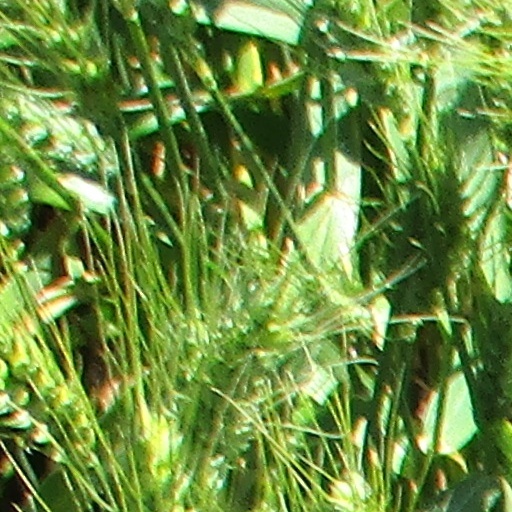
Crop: wheat